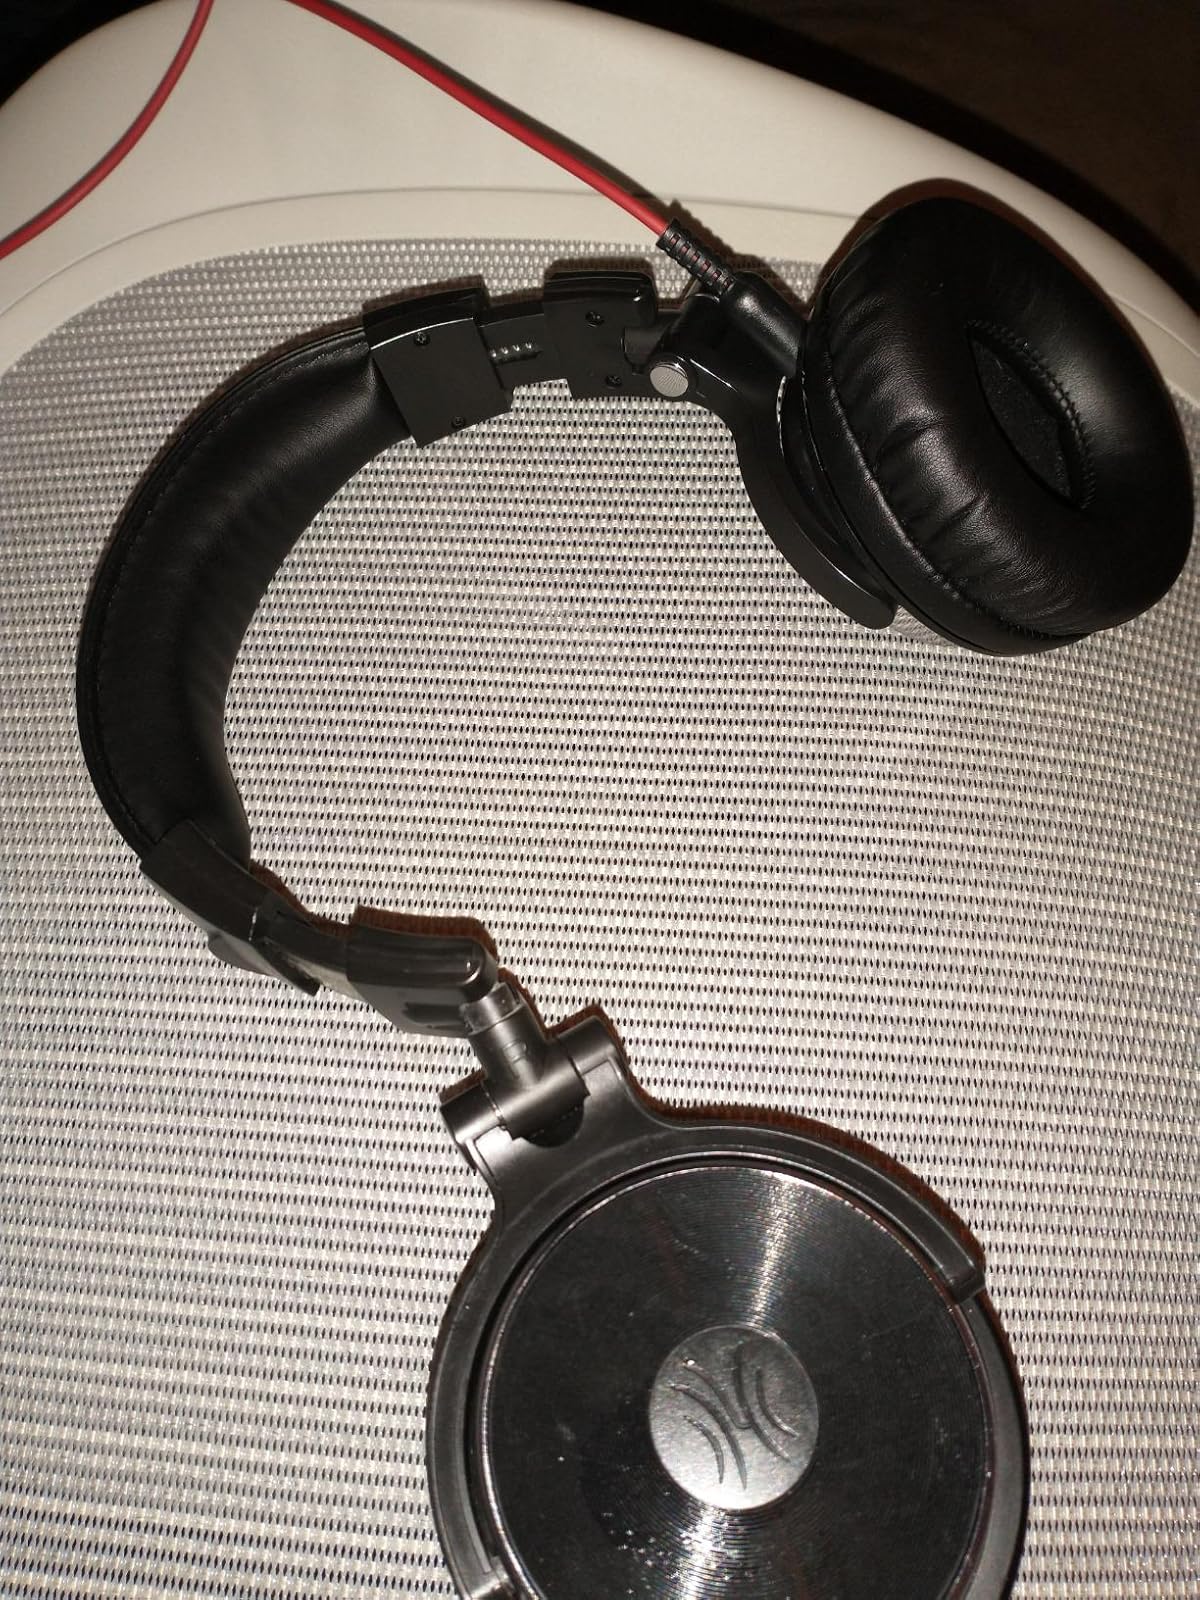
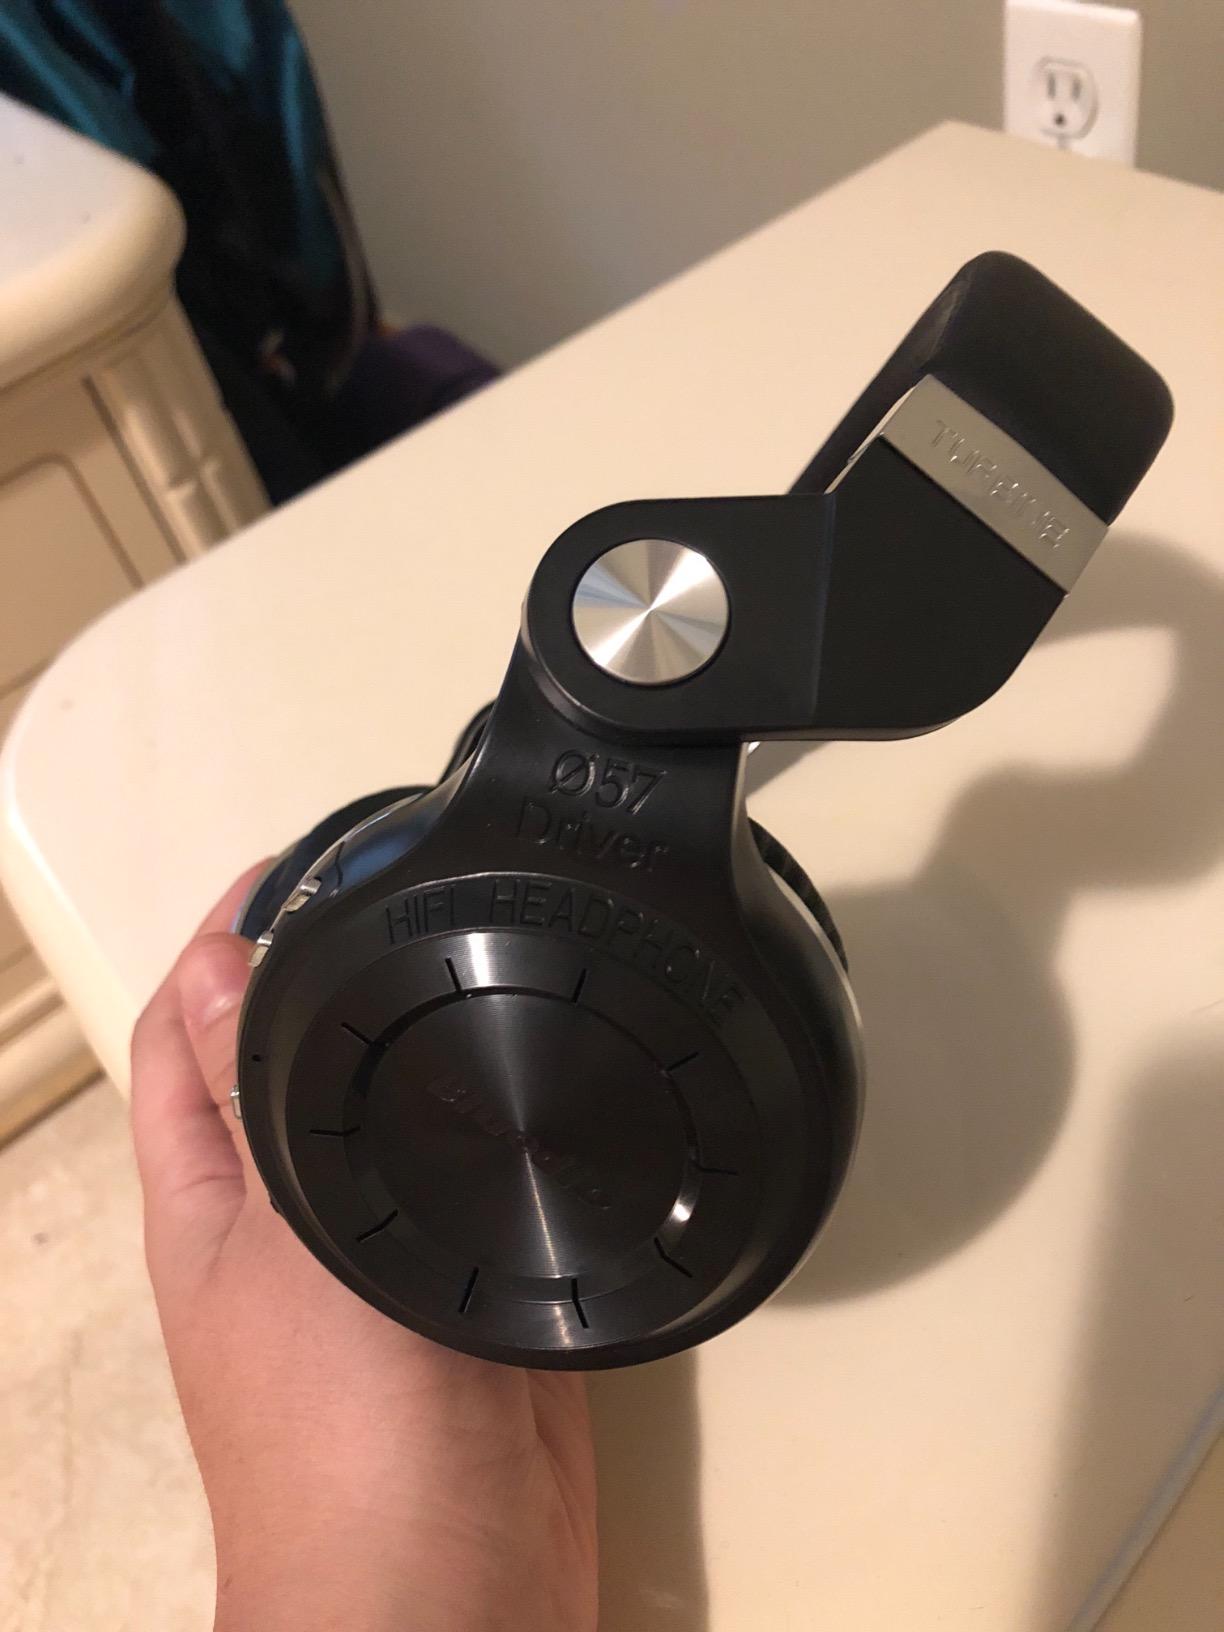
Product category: headphones
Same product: no